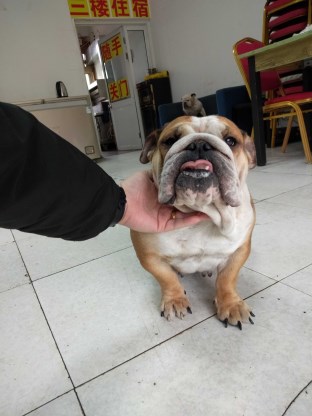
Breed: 1121-n000002-French_bulldog